Pandu

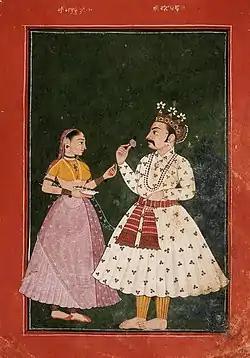
A late 17th-century painting of Pandu (right) and Kunti from Kashmir

Pandu is a character in the ancient Hindu epic "Mahabharata". He was the king of Kuru kingdom, with capital at Hastinapur. He was the acknowledged-father of the five Pandavas, who are the central characters of the epic.